Italian ironclad Terribile

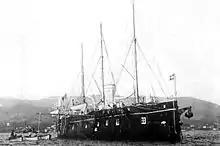
"Terribile" in La Spezia in 1896

After the battle, Persano was replaced by Admiral Giovanni Vacca; he was ordered to attack the main Austrian naval base at Pola, but the war ended before the operation could be carried out. After the end of the war, the government lost confidence in the fleet and drastically reduced the naval budget. The cuts were so severe that the fleet had great difficulty in mobilizing its ironclad squadron to attack the port of Civitavecchia in September 1870, as part of the wars of Italian unification. Instead, the ships were laid up and the sailors conscripted to man them were sent home. "Terribile" was rapidly surpassed, first by central battery and then turret ships, which made the first generation of ironclads like "Terribile" and her sister obsolete.